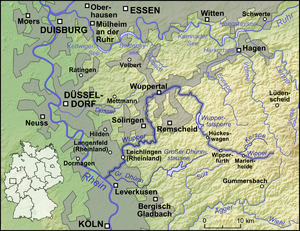
La Wupper est une rivière de Rhénanie-du-Nord-Westphalie, appelée Wipper dans son cours supérieur. Cet affluent du Rhin prend sa source dans la prairie de Marienheide, entre les communes de Börlinghausen et de Meinerzhagen, dans le pays de Berg. Il se jette dans le Rhin à Leverkusen, entre les quartiers de Wiesdorf et de Rheindorf, au terme d'un cours 116,5 km et une dénivelée de 400 m. Son débit moyen est de 17 m³/s à la confluence.
La Kerspe est une petite rivière de 12,5 km de long, en Rhénanie-du-Nord-Westphalie, Allemagne. Elle est retenue, au nord de Wipperfürth, par le barrage de la Kerspe qui a créé, depuis sa mise en service en 1913, un réservoir d'eau potable.